Philadelphia Union

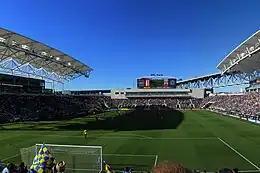
A view of Subaru Park from the River End supporters' section

The Philadelphia Union training fields are right outside Subaru Park; Chester, Pennsylvania. The training complex features 2 grass fields that were constructed in fall 2014. Prior to having dedicated training fields, the Union was practicing at a nearby municipal park called Chester Park or directly at Subaru Park.